Kömlőd

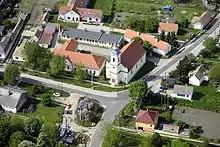
Kömlőd légi fotó

Kömlőd is a village in Komárom-Esztergom county, Hungary. It was the birthplace of politicians Dénes Pázmándy and his son, also named Dénes.